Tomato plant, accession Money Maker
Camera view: vertical (180 deg); turntable rotation: 30 degrees
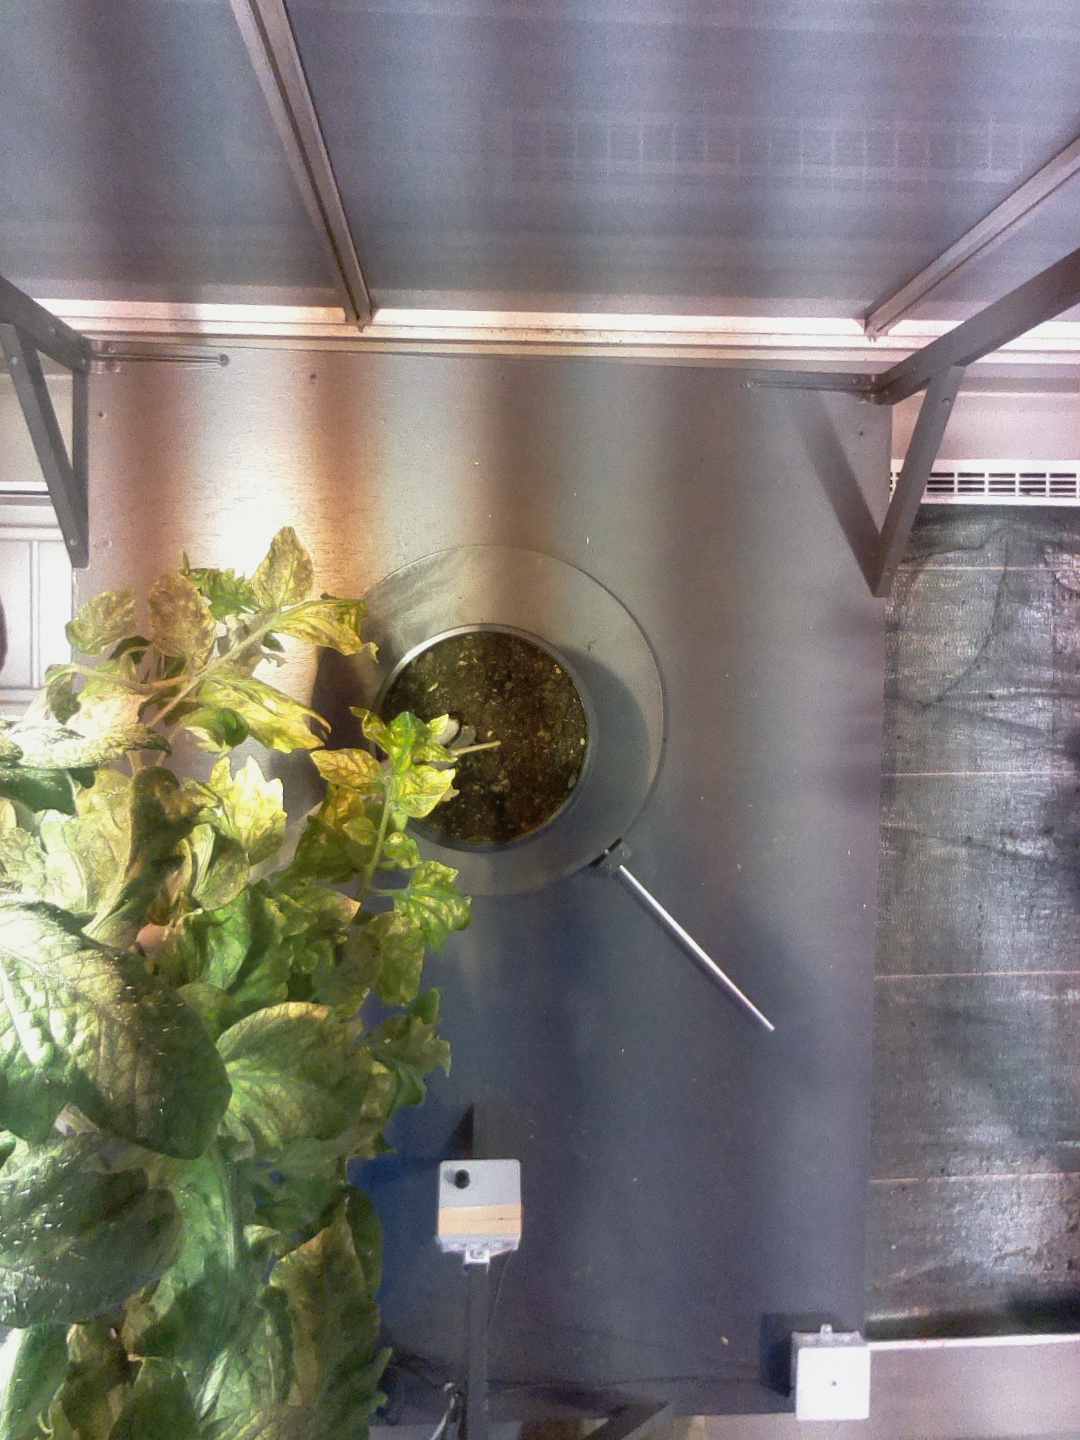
BBCH growth stage 78: 80% -90% of final fruit size